St. Mary's Knanaya Catholic Parish, Chicago

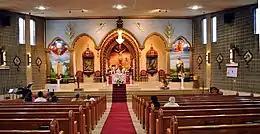
Sanctuary of St. Mary's Knanaya Catholic Parish, Chicago.

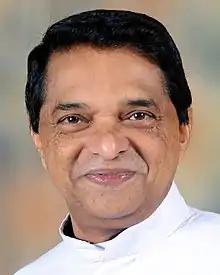
Fr. Abraham Mutholath, the founding pastor of the parish.

St. Mary's Knanaya Catholic Church located in Morton Grove, Illinois, in the United States is the second Knanaya Catholic Church established on 18 July 2010 for Knanaya Catholics living in and around Chicago. Formerly the parish was part of the Knanaya Catholic Mission that was established by the Archdiocese of Chicago on 28 October 1983 for the Knanaya Catholics migrated to Chicago and suburbs from Kerala. With the establishment of the St. Thomas Syro-Malabar Catholic Diocese of Chicago in 2001, the mission came under the new diocese. The mission bought St. James Church in Maywood, Illinois, from the Archdiocese of Chicago in September 2006 under the leadership of the mission director and Vicar General Fr. Abraham Mutholath. Bishop Mar Jacob Angadiath elevated the mission as Sacred Heart Knanaya Catholic Parish on 24 September 2006 with Fr. Abraham Mutholath as the first pastor of the parish.